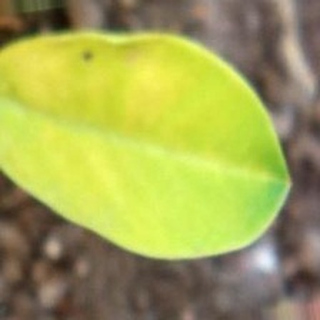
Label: groundnut_nutrition_deficiency